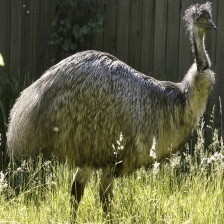
Species: EMU
Scientific name: DROMAIUS NOVAEHOLLANDIAE